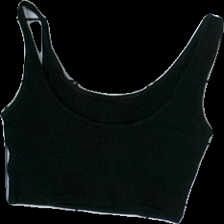
View: back
Type: Top
Category: Ladies
Brand: Gina Tricot
Colors: Black
Material: 100% cotton
Cut: Tight, Cropped
Size: XXS
Season: All
Stains: Minor
Price range: <50
Recommended usage: Recycle